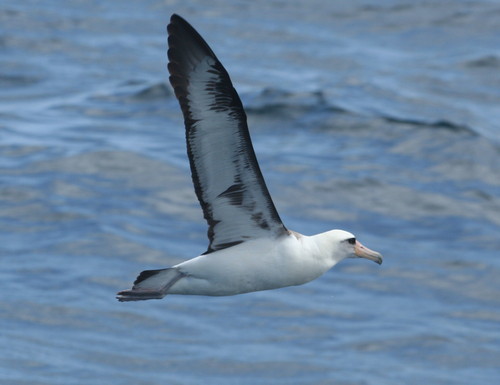
this seagull is black and white, with a slightly hooked beak.
a bird with a large, yellow, downward curved bill and white covering its body.
this large white seagull has black tips on it's wings with a long white beak.
this larger bird is mostly white but has black wings
this large bird has a white belly, breast, and crown with a long hooked bill.
this large waterbird has an all white body with black edging on its wings and tail and a long slightly hooked beak.
the bird has a large white body with large wings.
this bird has a white body, a large black and white wing, a short wide beak with a gray tip that curves downward.
this bird has a white body with the black wings it also has a yellowish beak and large eyes it also has very large wings
this sea bird has broad black and white wings for soaring, is white throughout the rest of its body except for its outer rectrice portion of the tail feathers.
Species: Laysan Albatross